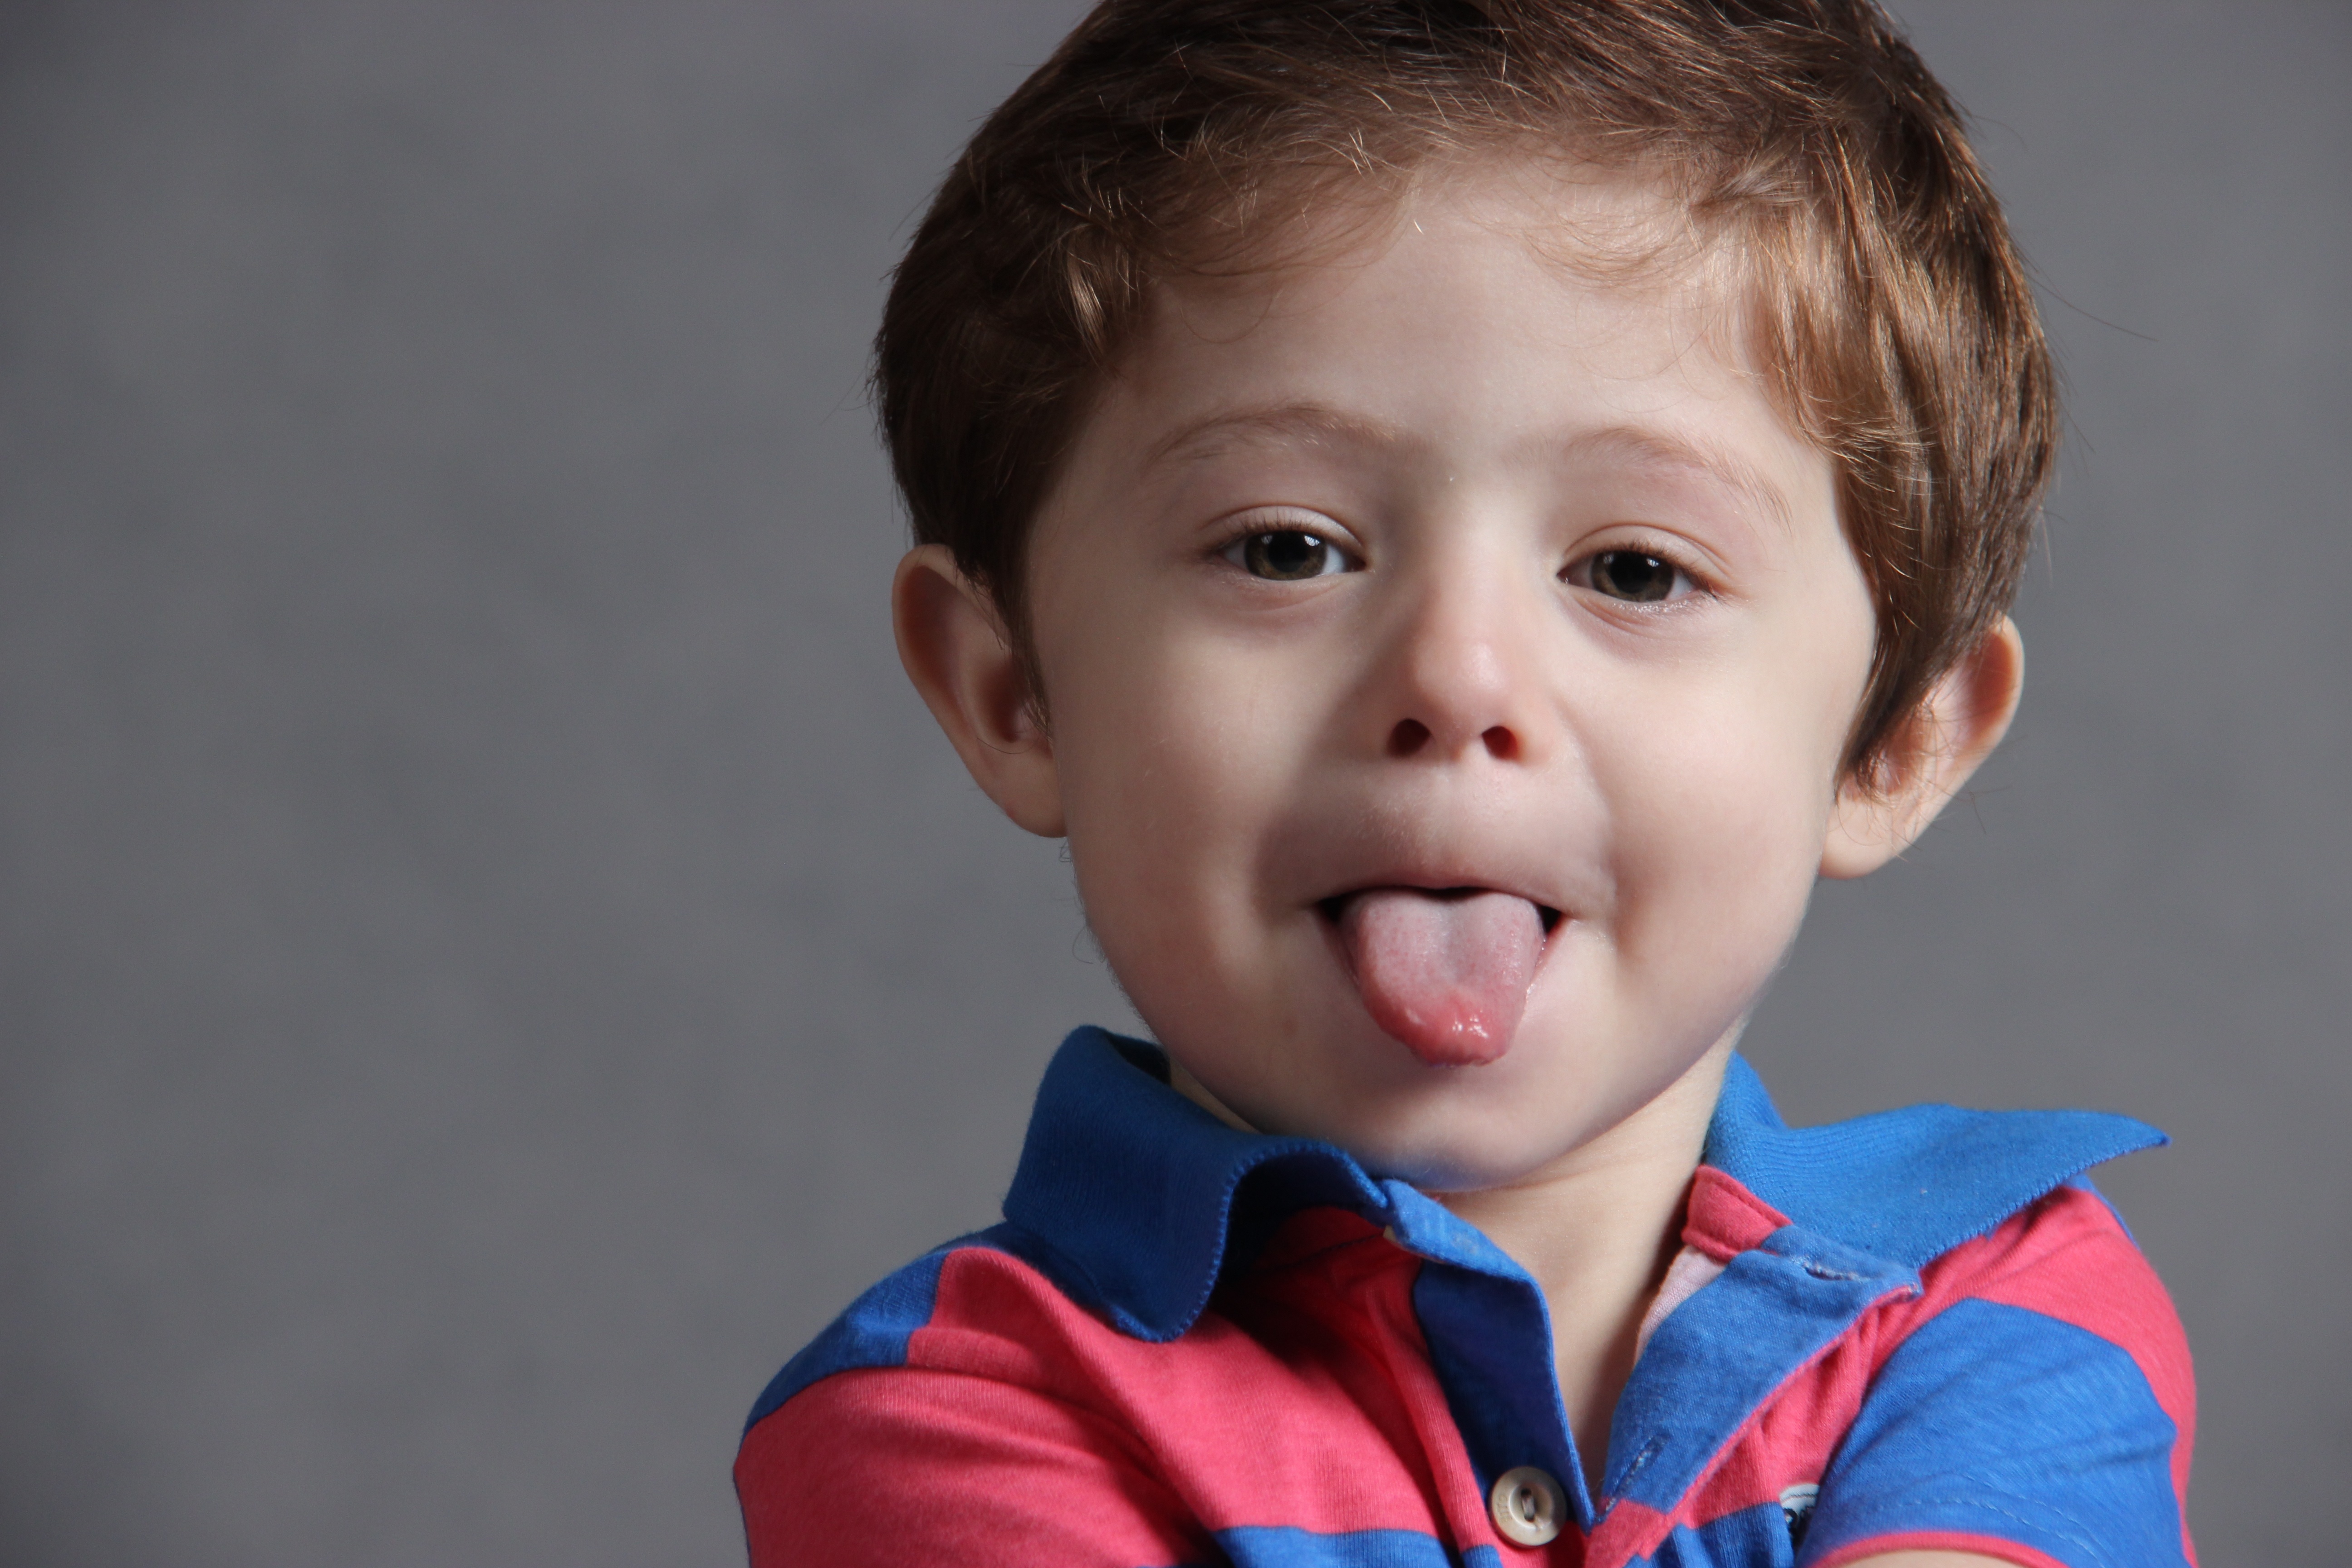
person, people, play, boy, male, portrait, child, facial expression, smiling, smile, mouth, face, nose, happy, infant, toddler, eye, head, skin, organ, laughter, emotion, language, portrait photography